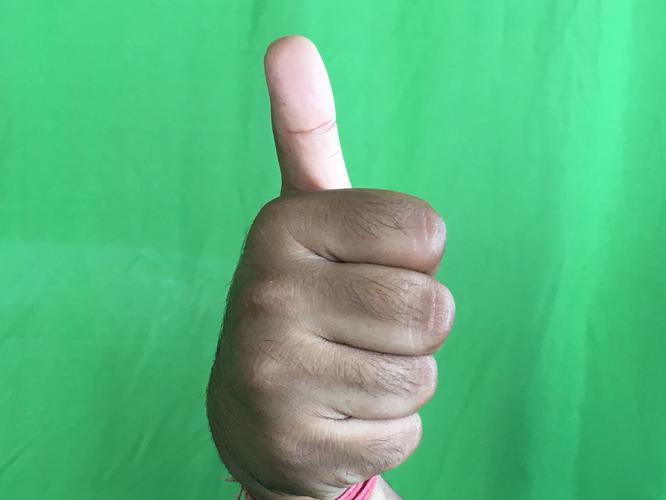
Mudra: Sikharam
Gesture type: single_hand